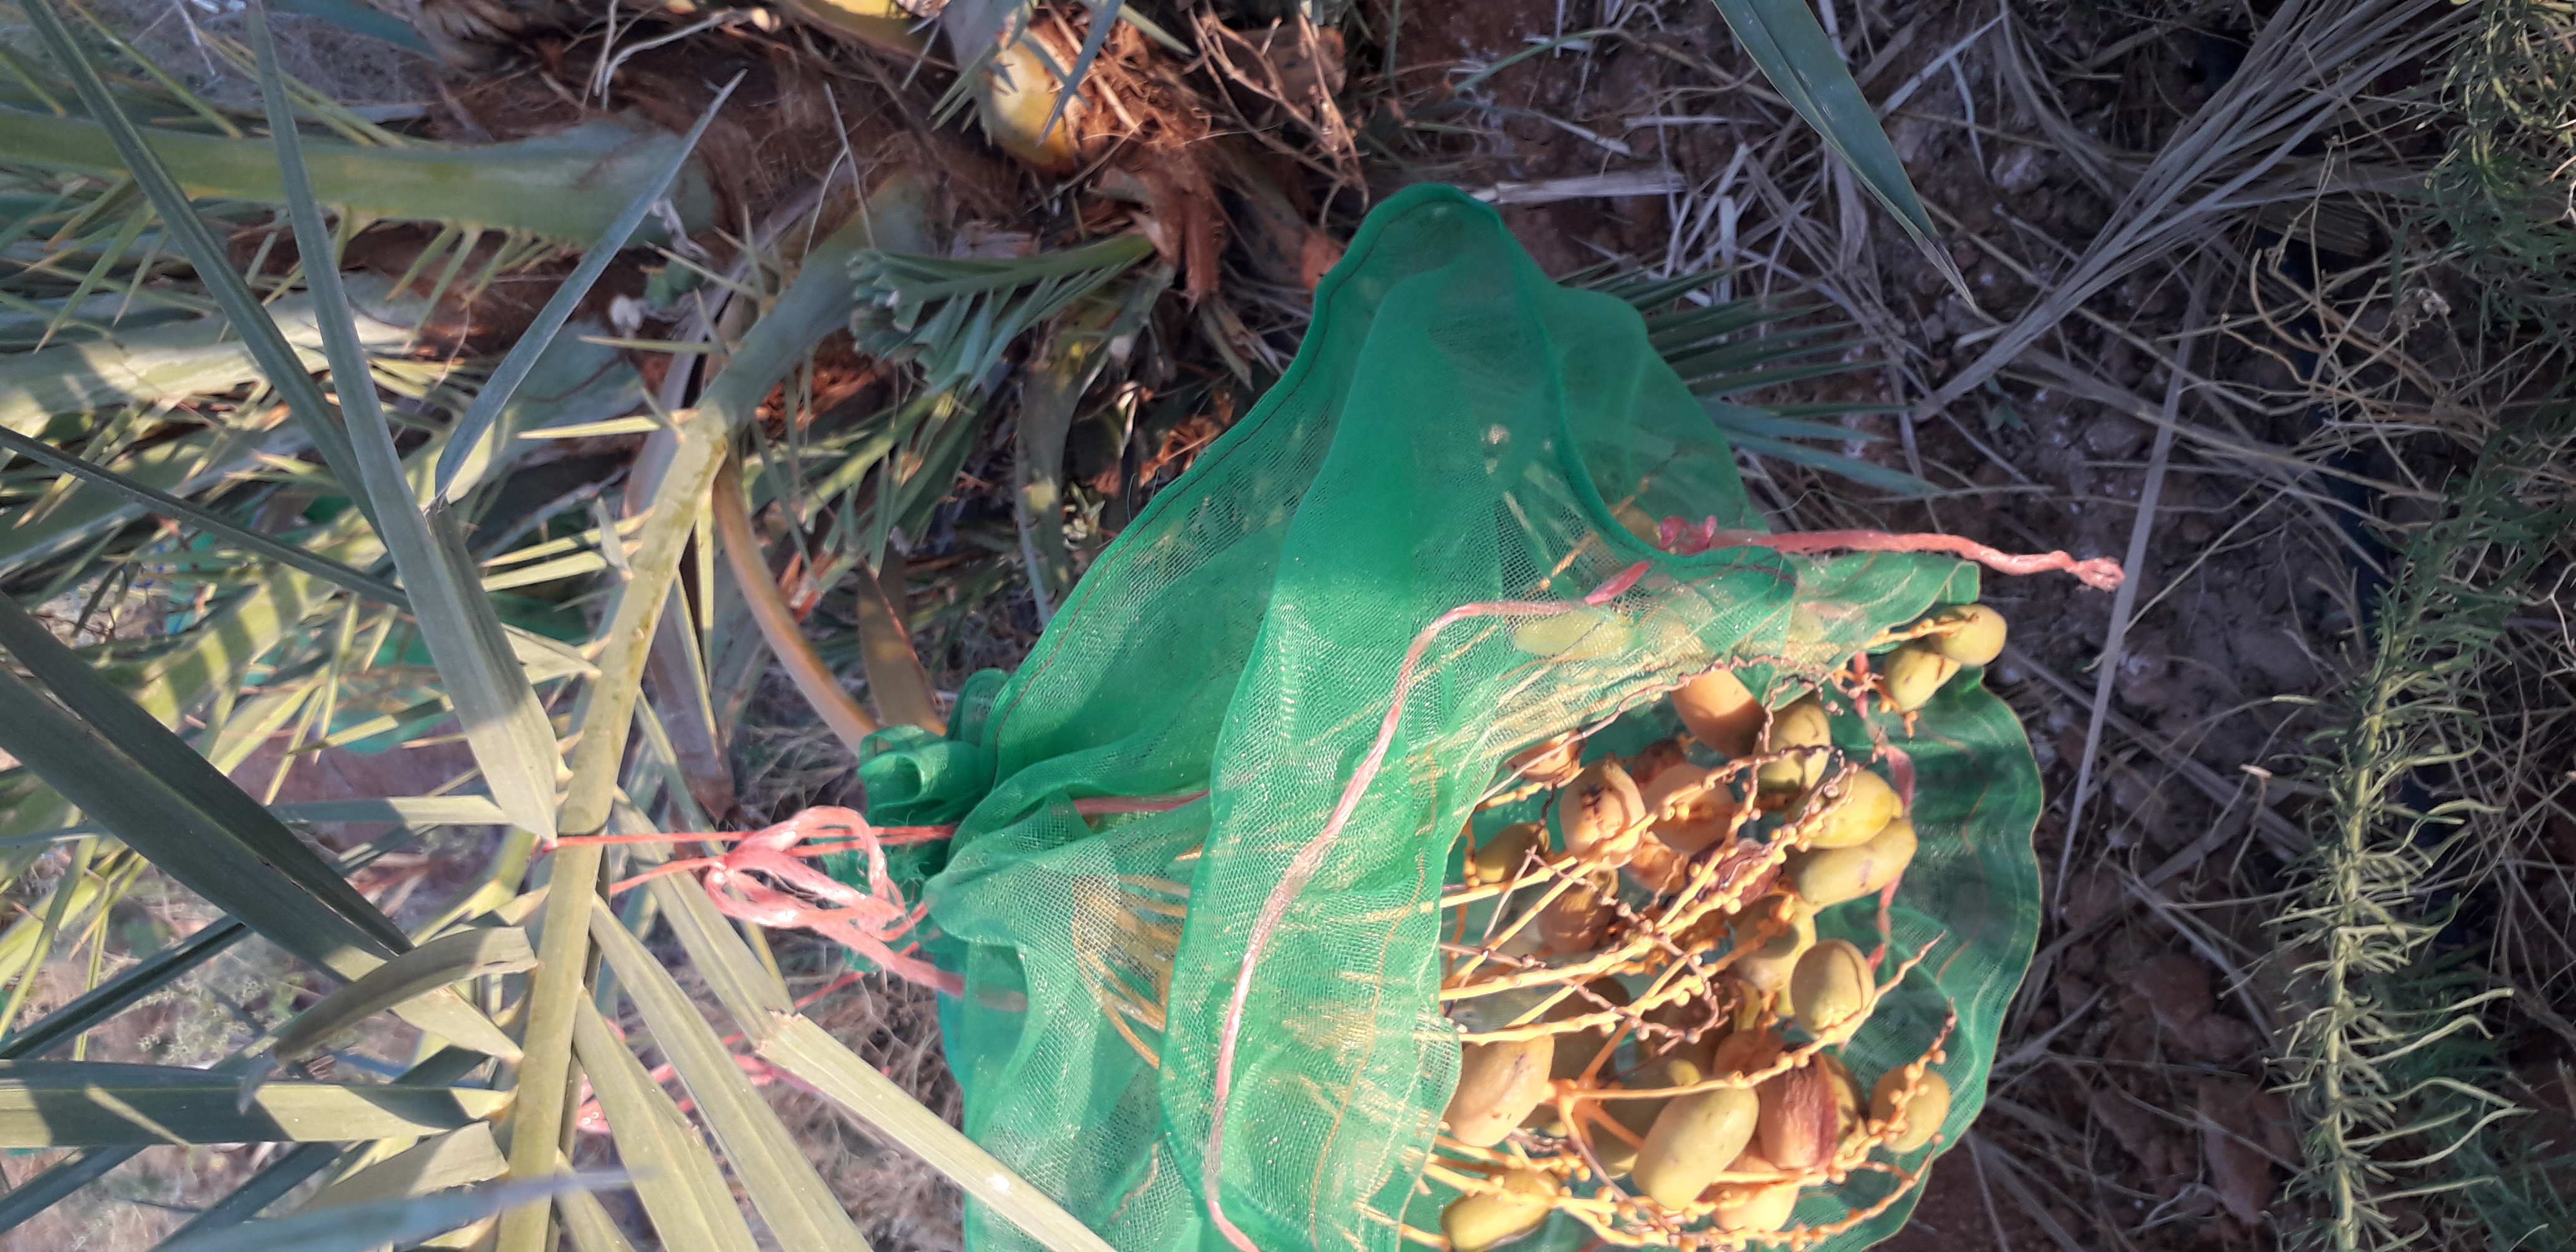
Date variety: Boumajhoul